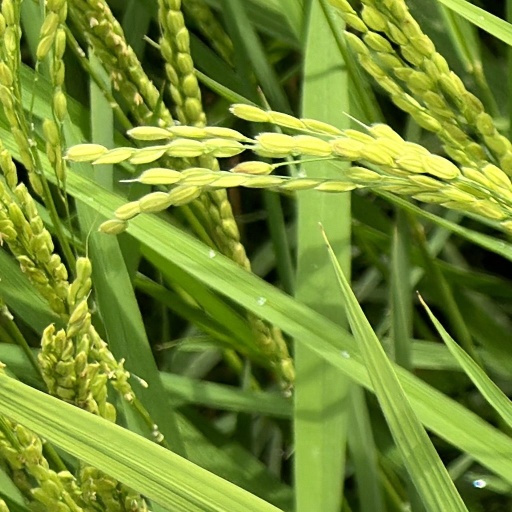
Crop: rice